Banksia penicillata

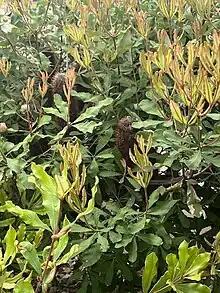
Foliage

"Banksia penicillata" is a species of shrub that is endemic to a restricted area of New South Wales. It has smooth bark, serrated, elliptic to egg-shaped leaves, green to bluish flower buds, later yellow flowers in a cylindrical spike, and later still, up to one hundred narrow elliptical follicles in each spike, surrounded by the remains of the flowers.